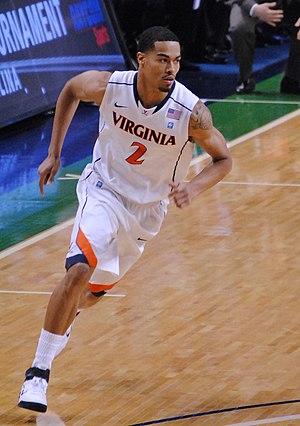
Mustapha M. Farrakhan Jr, né le 2 novembre 1988 à Harvey dans l'Illinois, est un joueur américain de basket-ball.